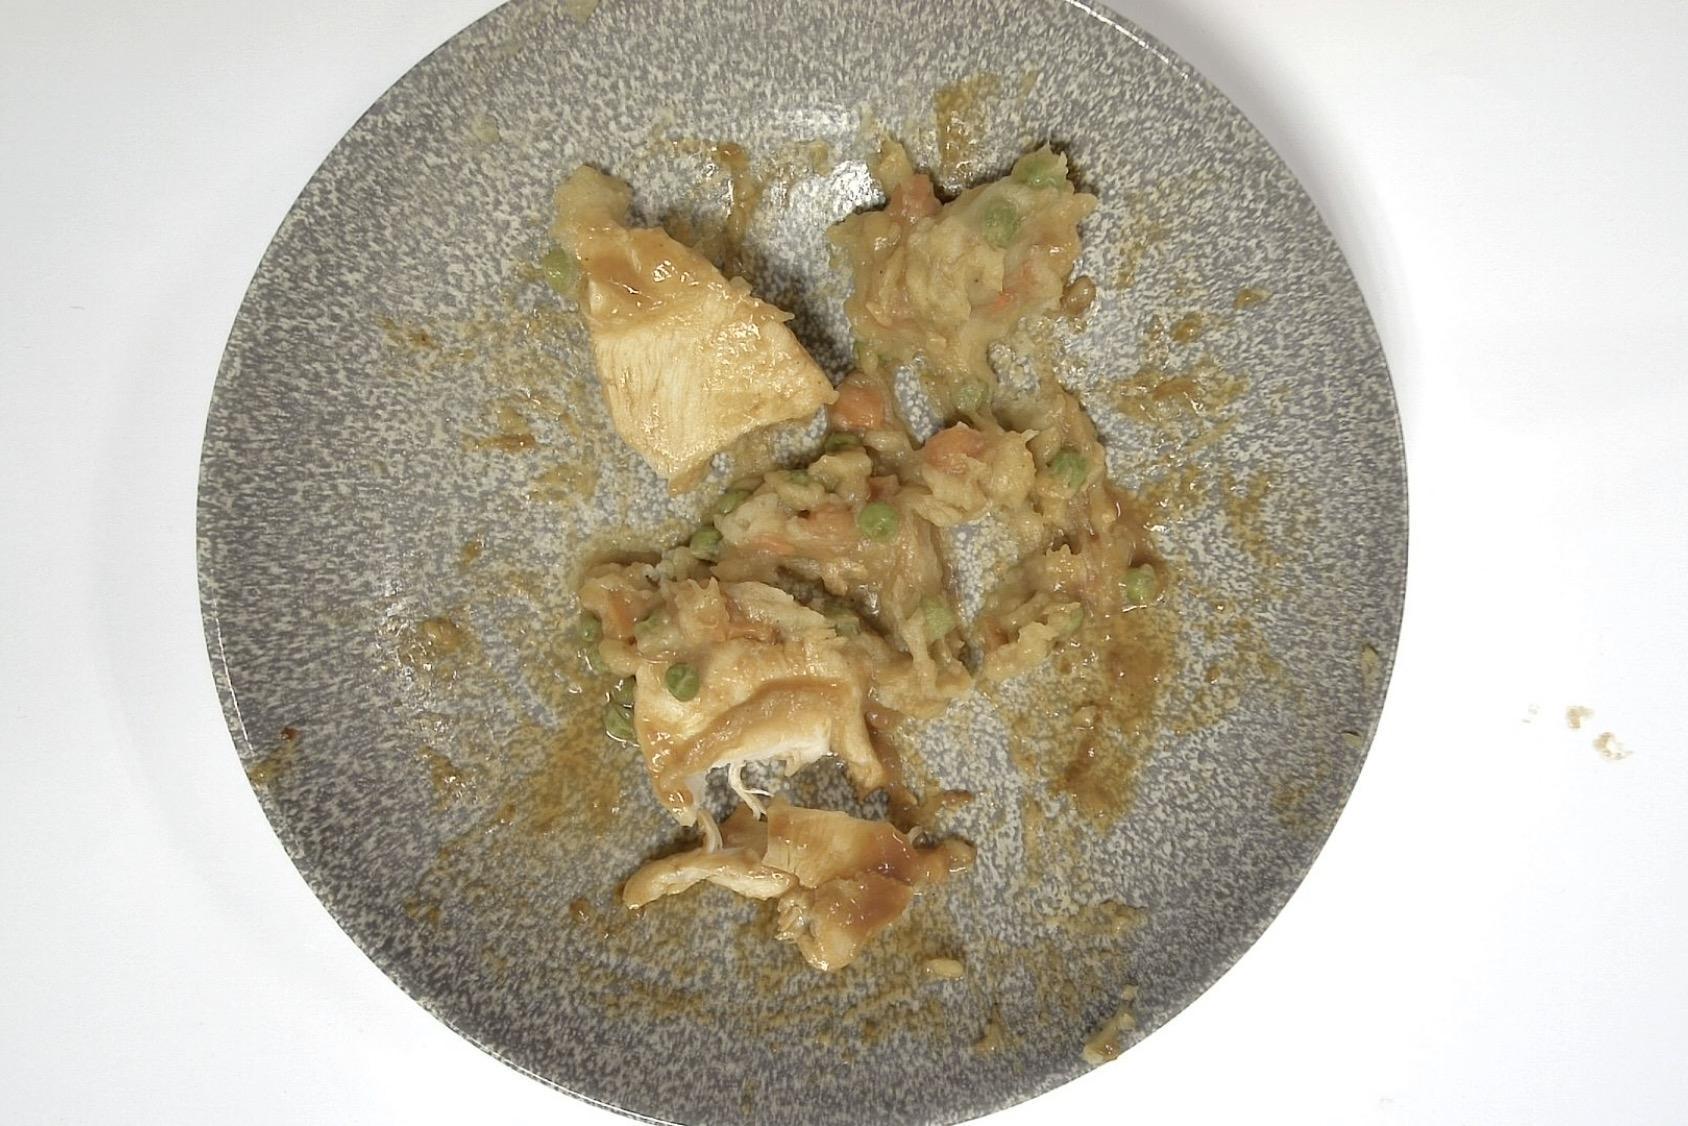
Dish: Hähnchenbrustfilet mit Erbsen und Möhren, Kartoffelpüree und Bratenjus
Portion size: Normale Portion
Ingredients: mashed-potatoes, peas, carrot, gravy, chicken
Weight as served: 341 g
Energy as served: 315,250 kcal (1.323,220 kJ)
Fat: 10,293 g (saturated: 1,305 g)
Carbohydrates: 28,830 g (sugar: 7,477 g)
Protein: 24,587 g
Salt: 3,404 g
Weight after return: 197 g
Energy after return: 182,124 kcal